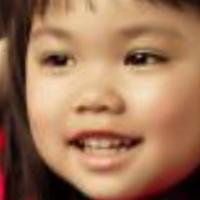
Age group: age 01-10